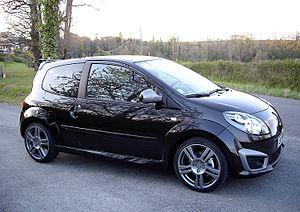
twingo rs chassis cup